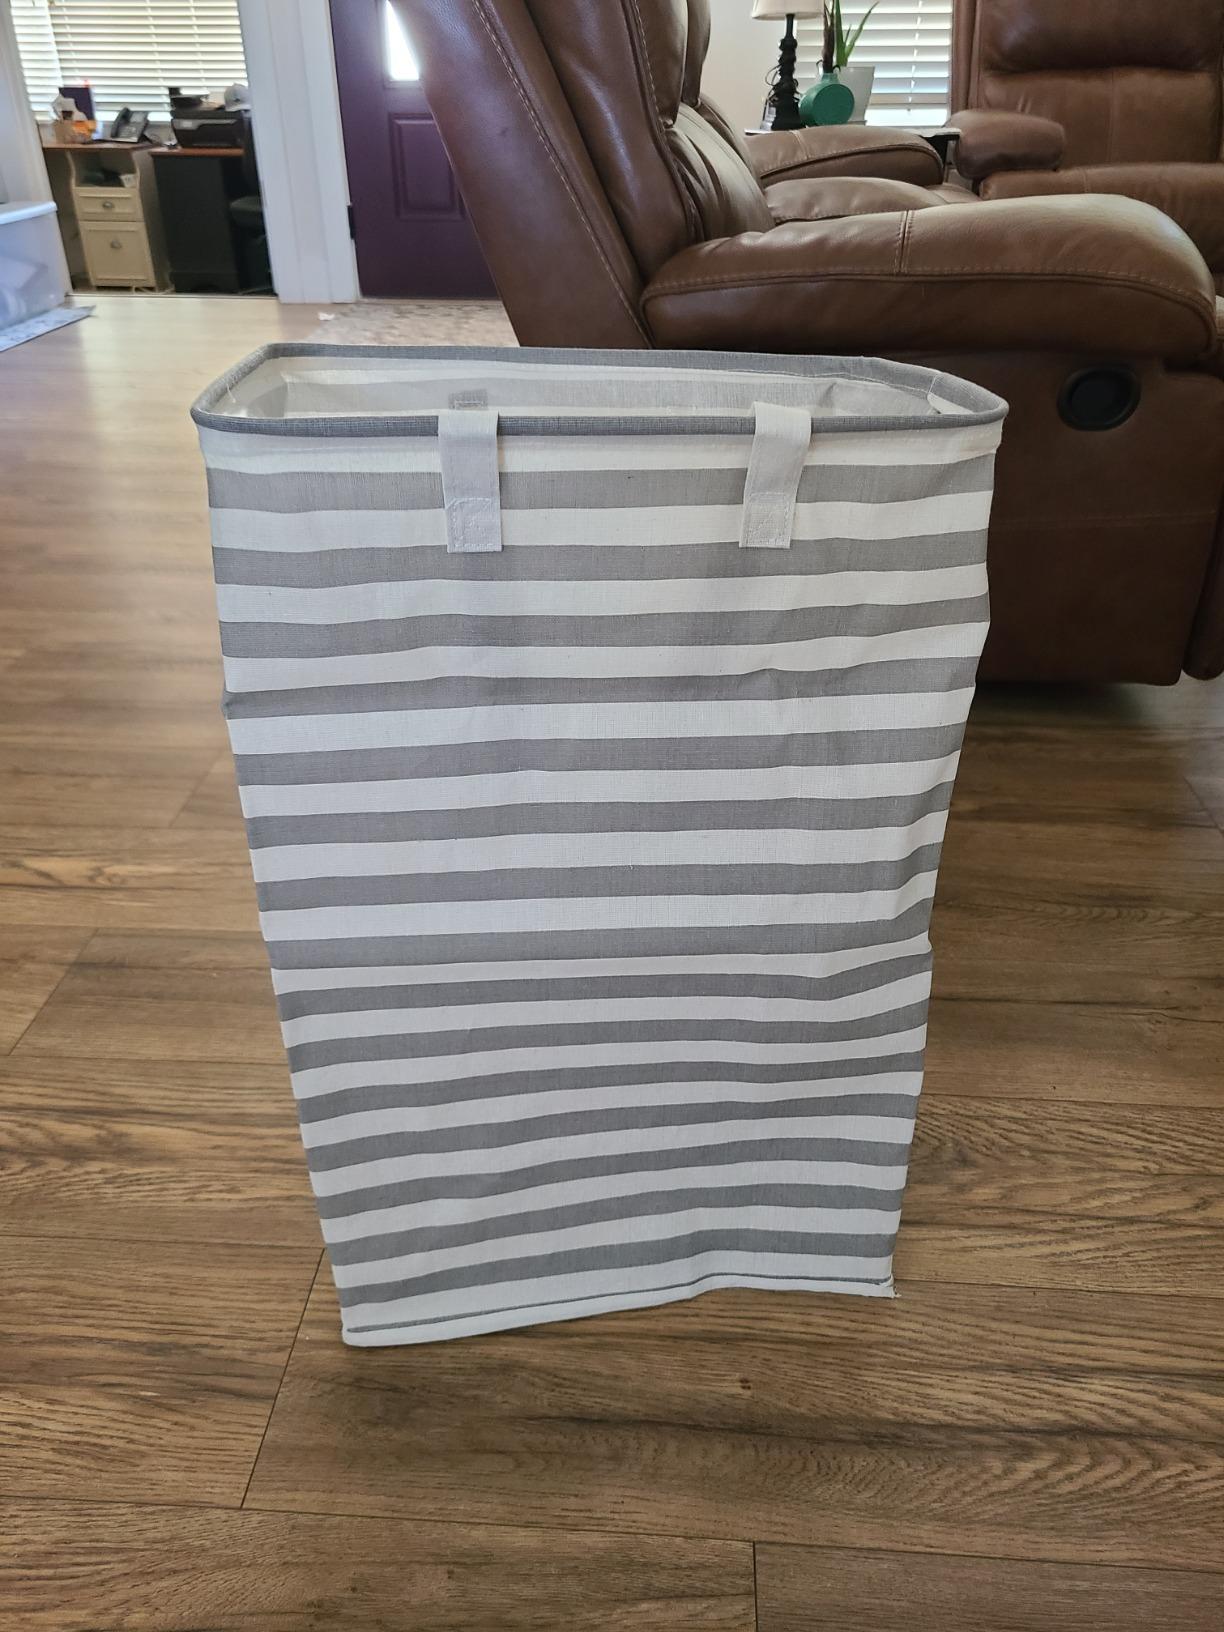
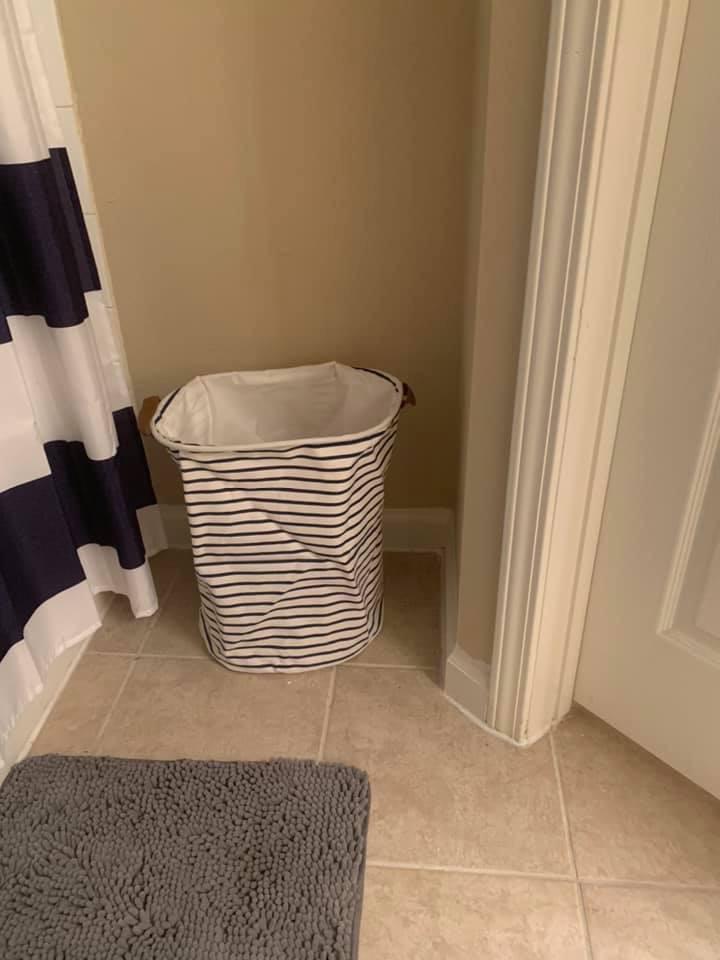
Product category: items_hamper
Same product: no